Mike Green (basketball, born 1985)

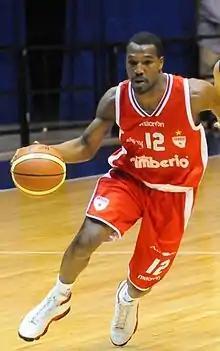
Green in action with Varese in 2012

Michael Edward Green (born June 23, 1985) is an American former professional basketball player. He played college basketball for Towson and Butler.